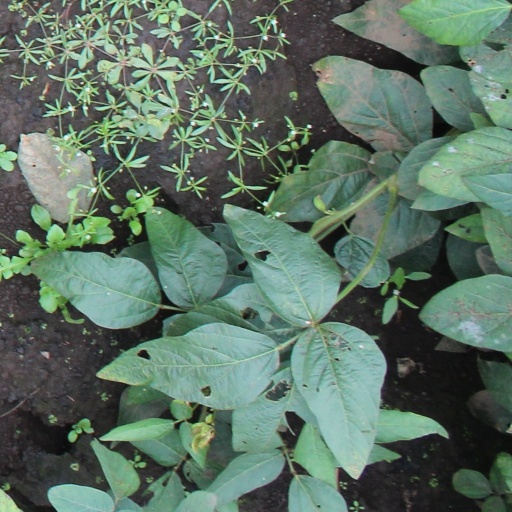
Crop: soybean